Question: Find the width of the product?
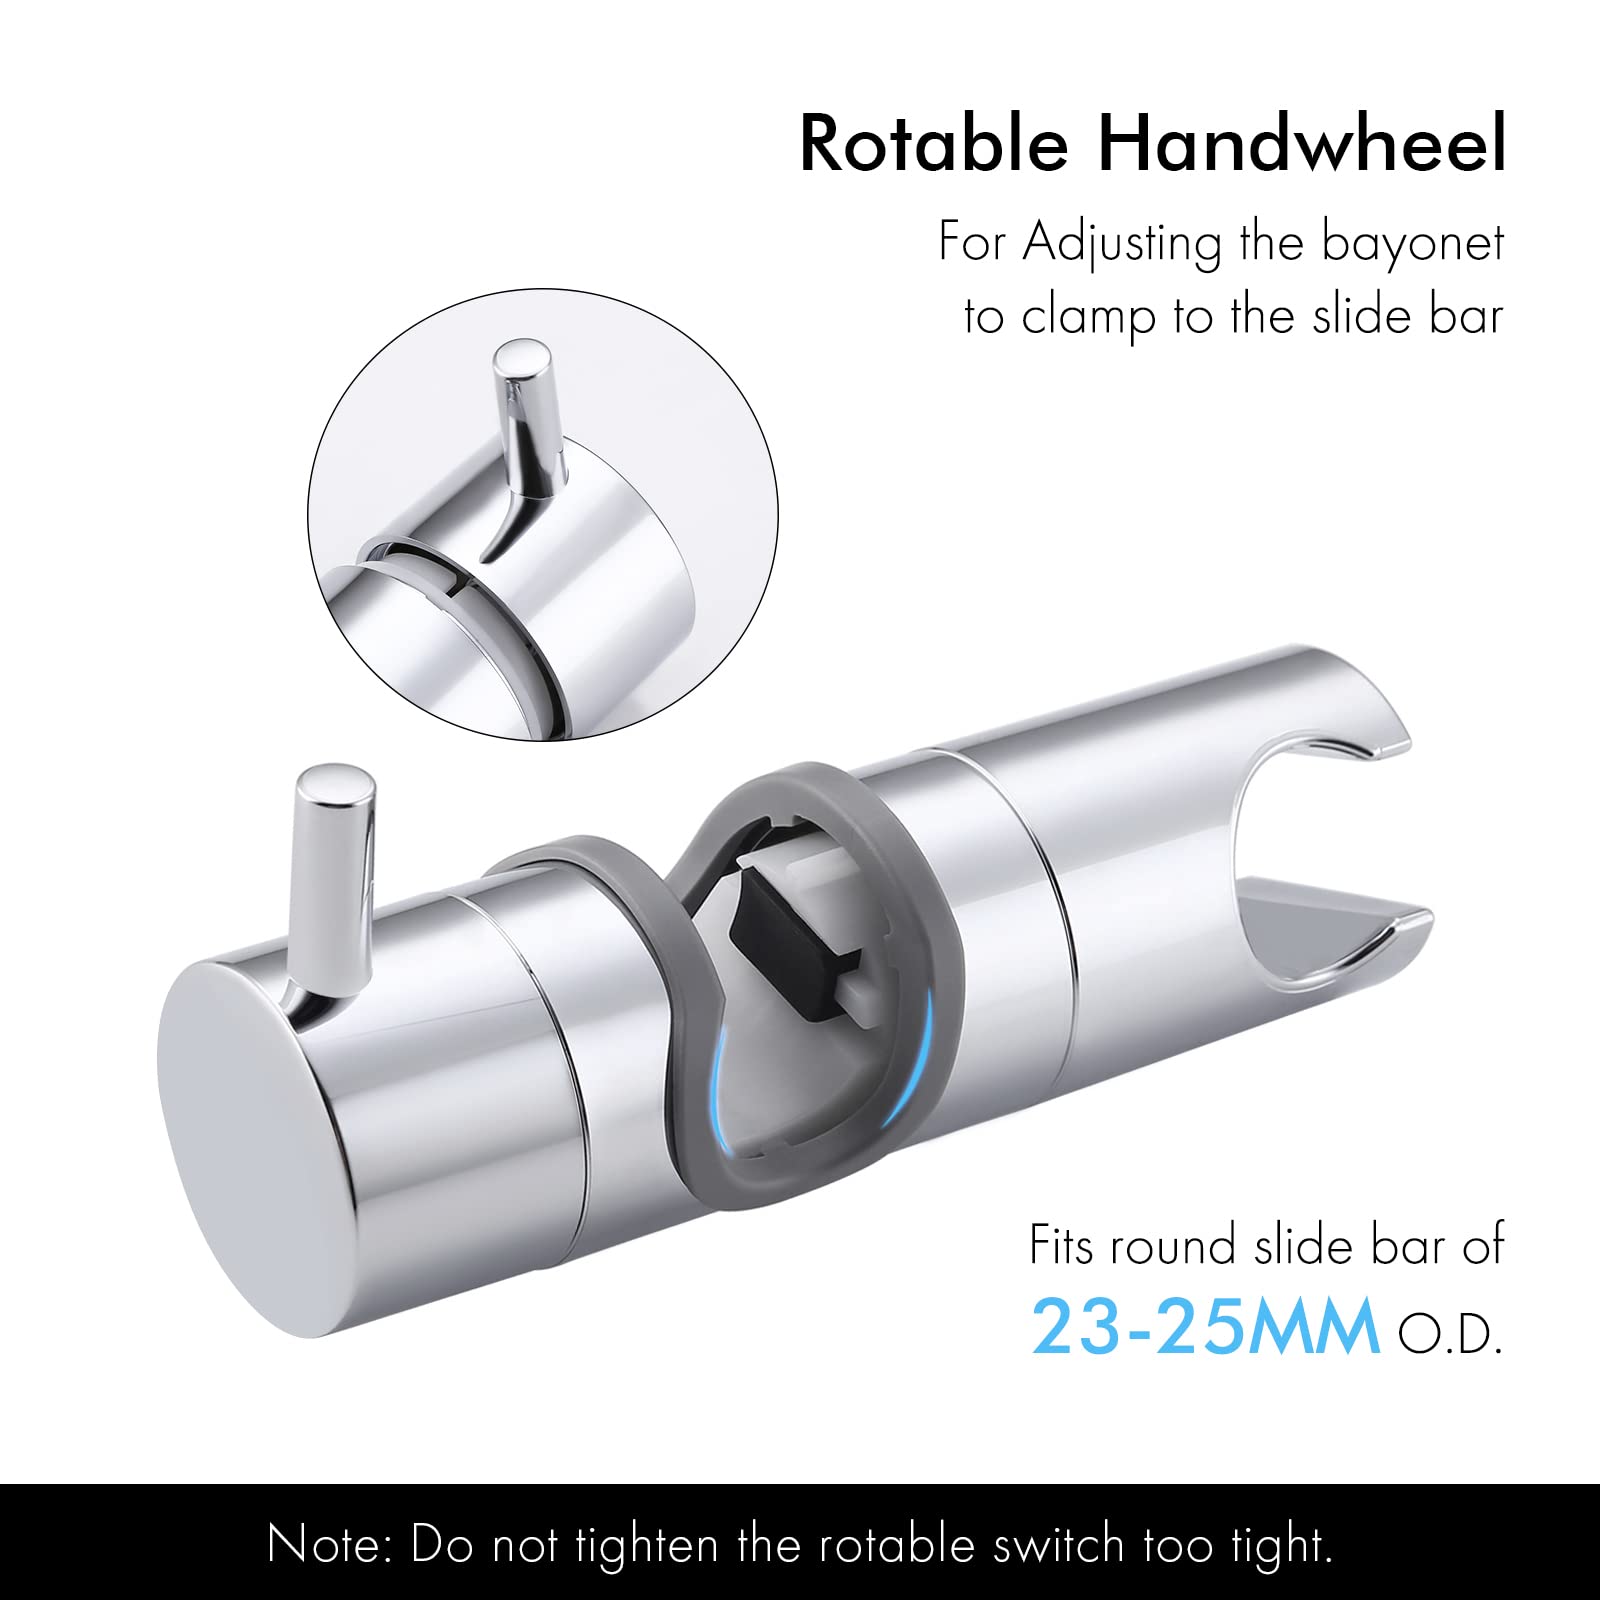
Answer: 23.0 millimetre